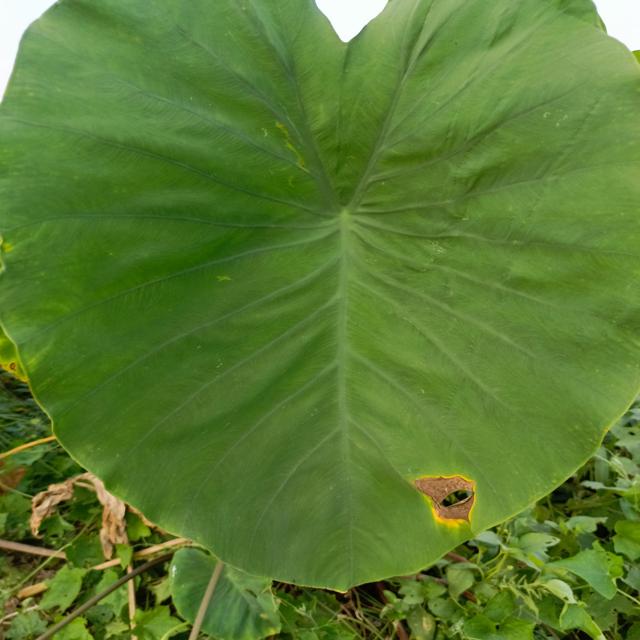
Label: Mid_Blight